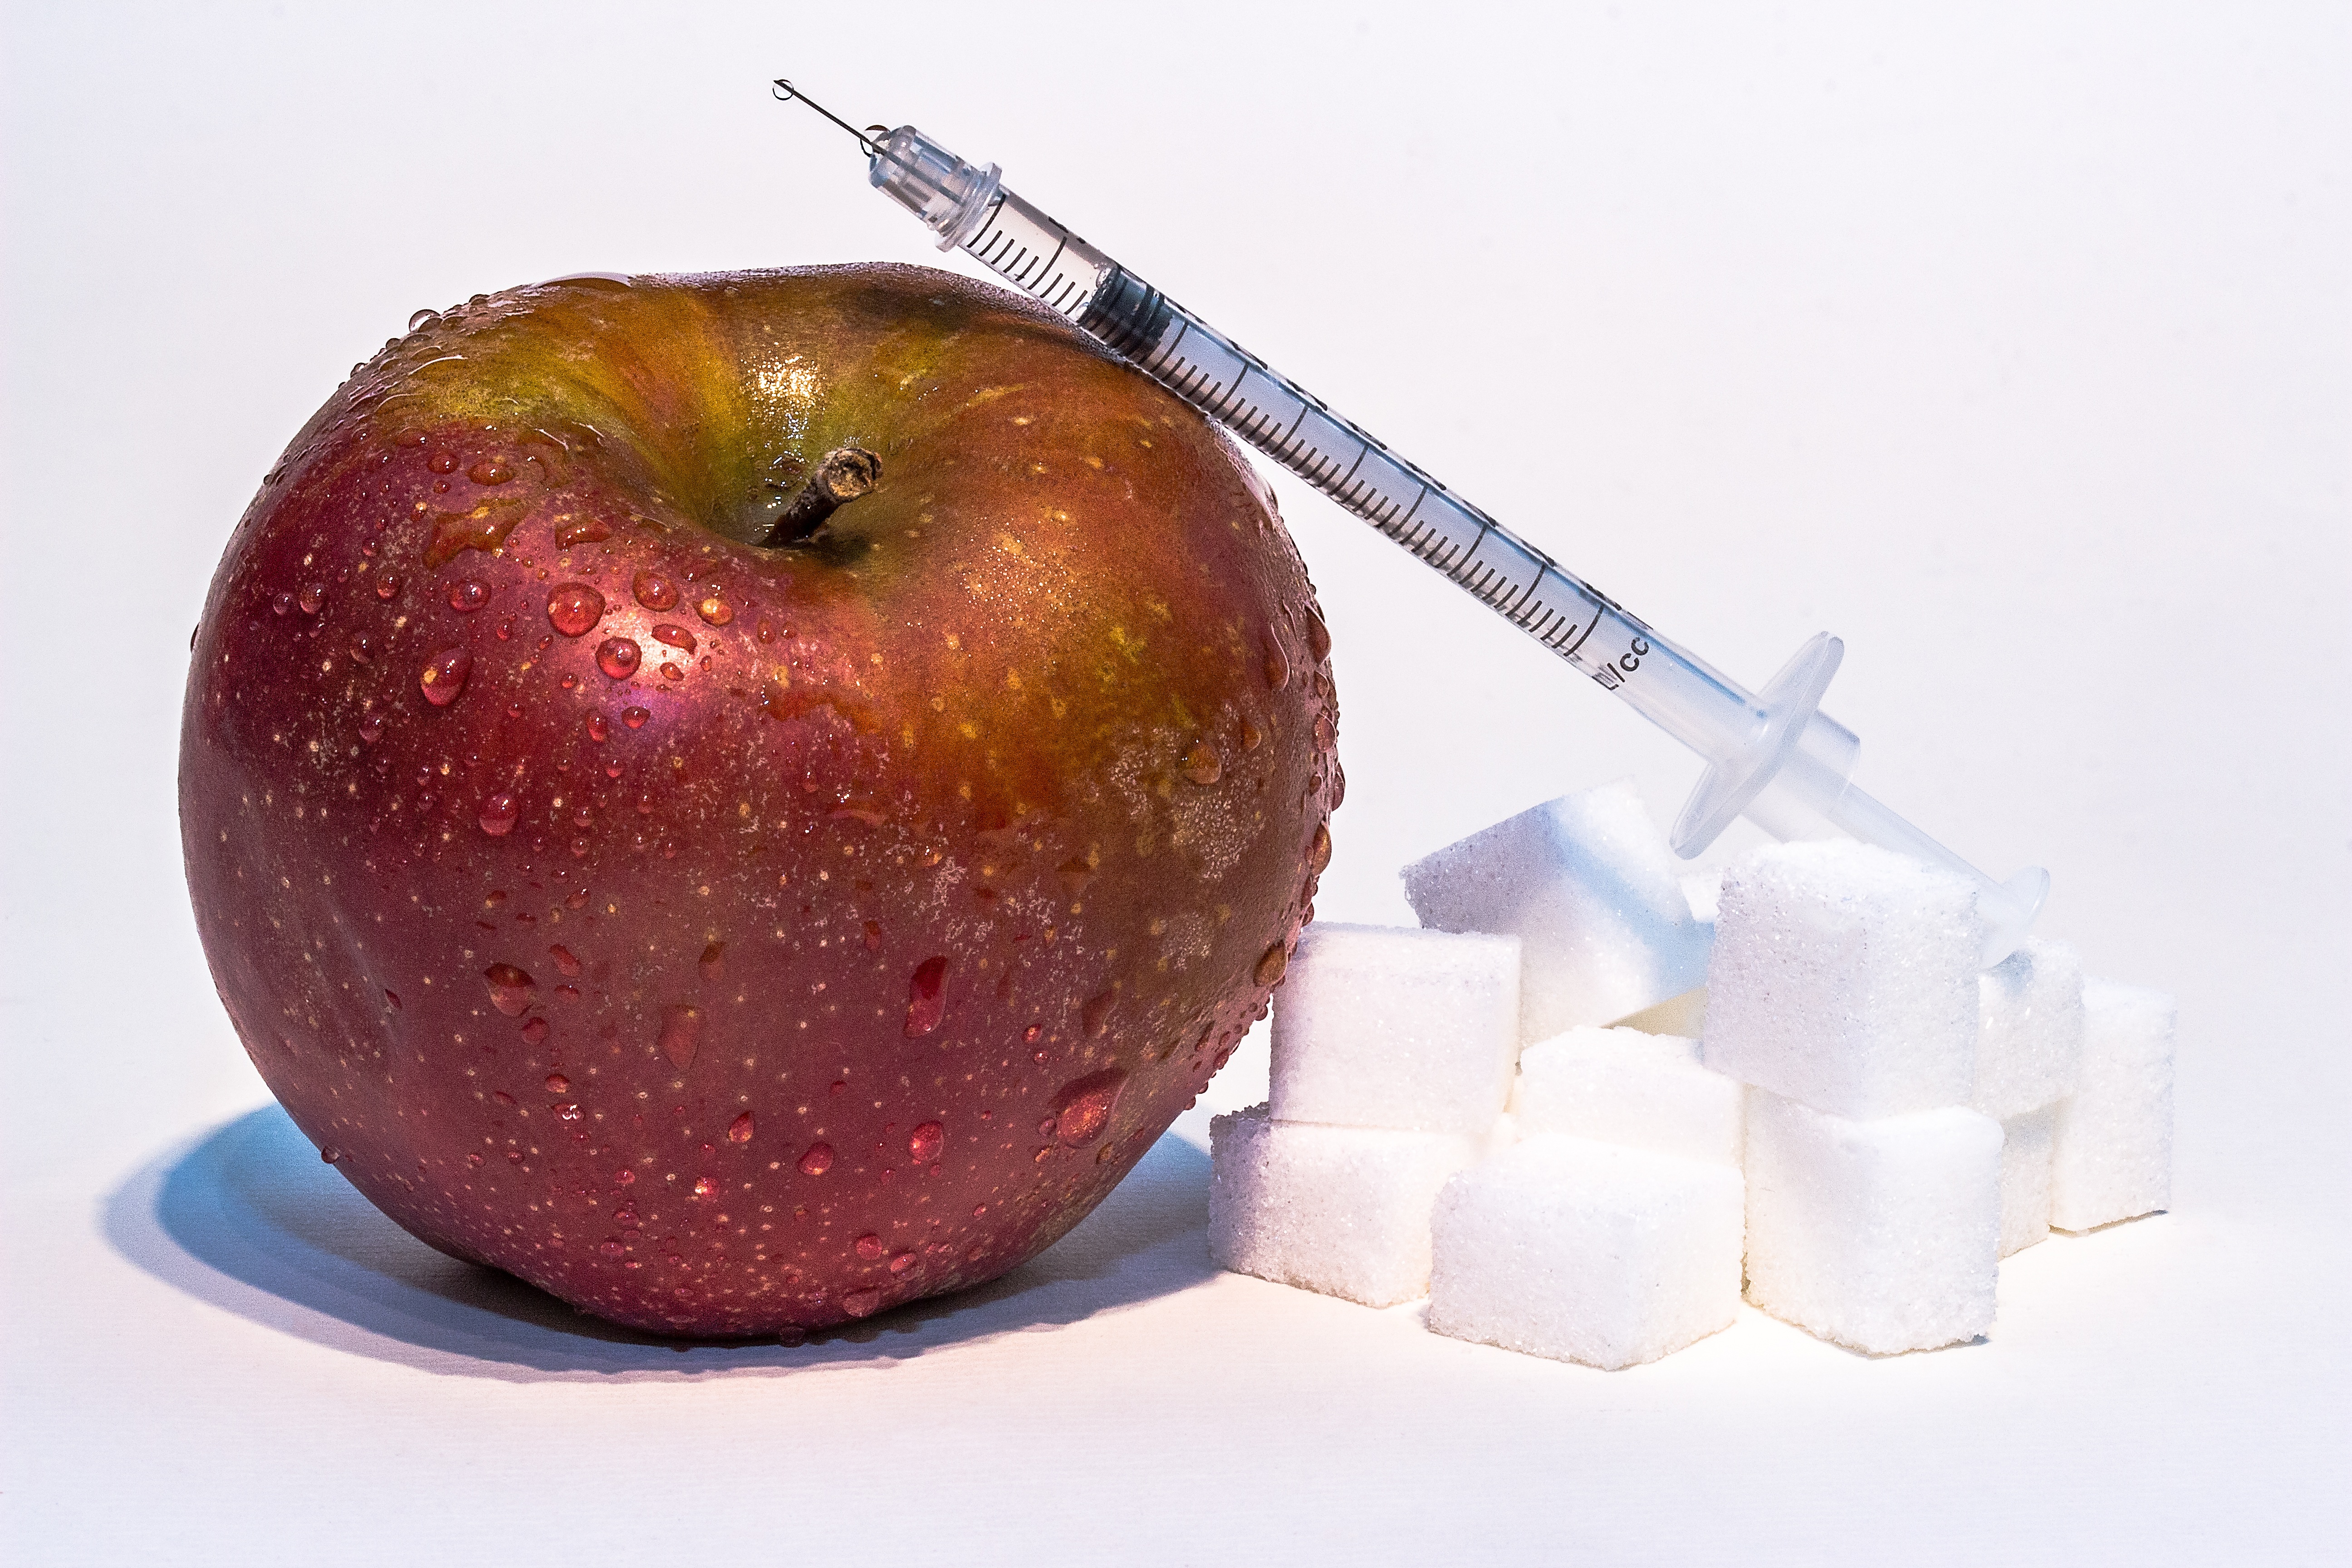
apple, fruit, feed, food, produce, healthy, sugar, nutrition, insulin, diabetes, diet, glucose, bless you, drop of water, syringe, medical, healthcare, disease, hyperglycemia, fructose, still life photography, white sugar, insulin syringe, pancreatic disease